George Field (chemist)

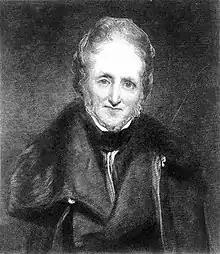
George Field. Credit: Wellcome Library

George Field (1777?–1854), was an English chemist. He was born in or about 1777 at Berkhamsted, Hertfordshire, of a family long settled in that town, and was educated at St. Peter's school there. When about eighteen years of age he came to London to seek a profession. He thought he saw an opening in the careful application of chemistry to pigments and dyes. War on the continent, by stopping the supply of madder from Holland, threatened to impede his progress. This obstacle, however, led him to consider the nature of its cultivation, and with a well-devised project he waited on Sir Joseph Banks for his advice, and, as he hoped, his co-operation. Sir Joseph, after unsuccessfully attempting to cultivate madder in Essex, had made up his mind that it could not be done in England.